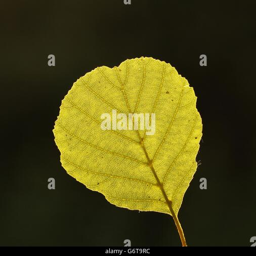
leaf of biological species against the light